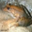
Label: frog